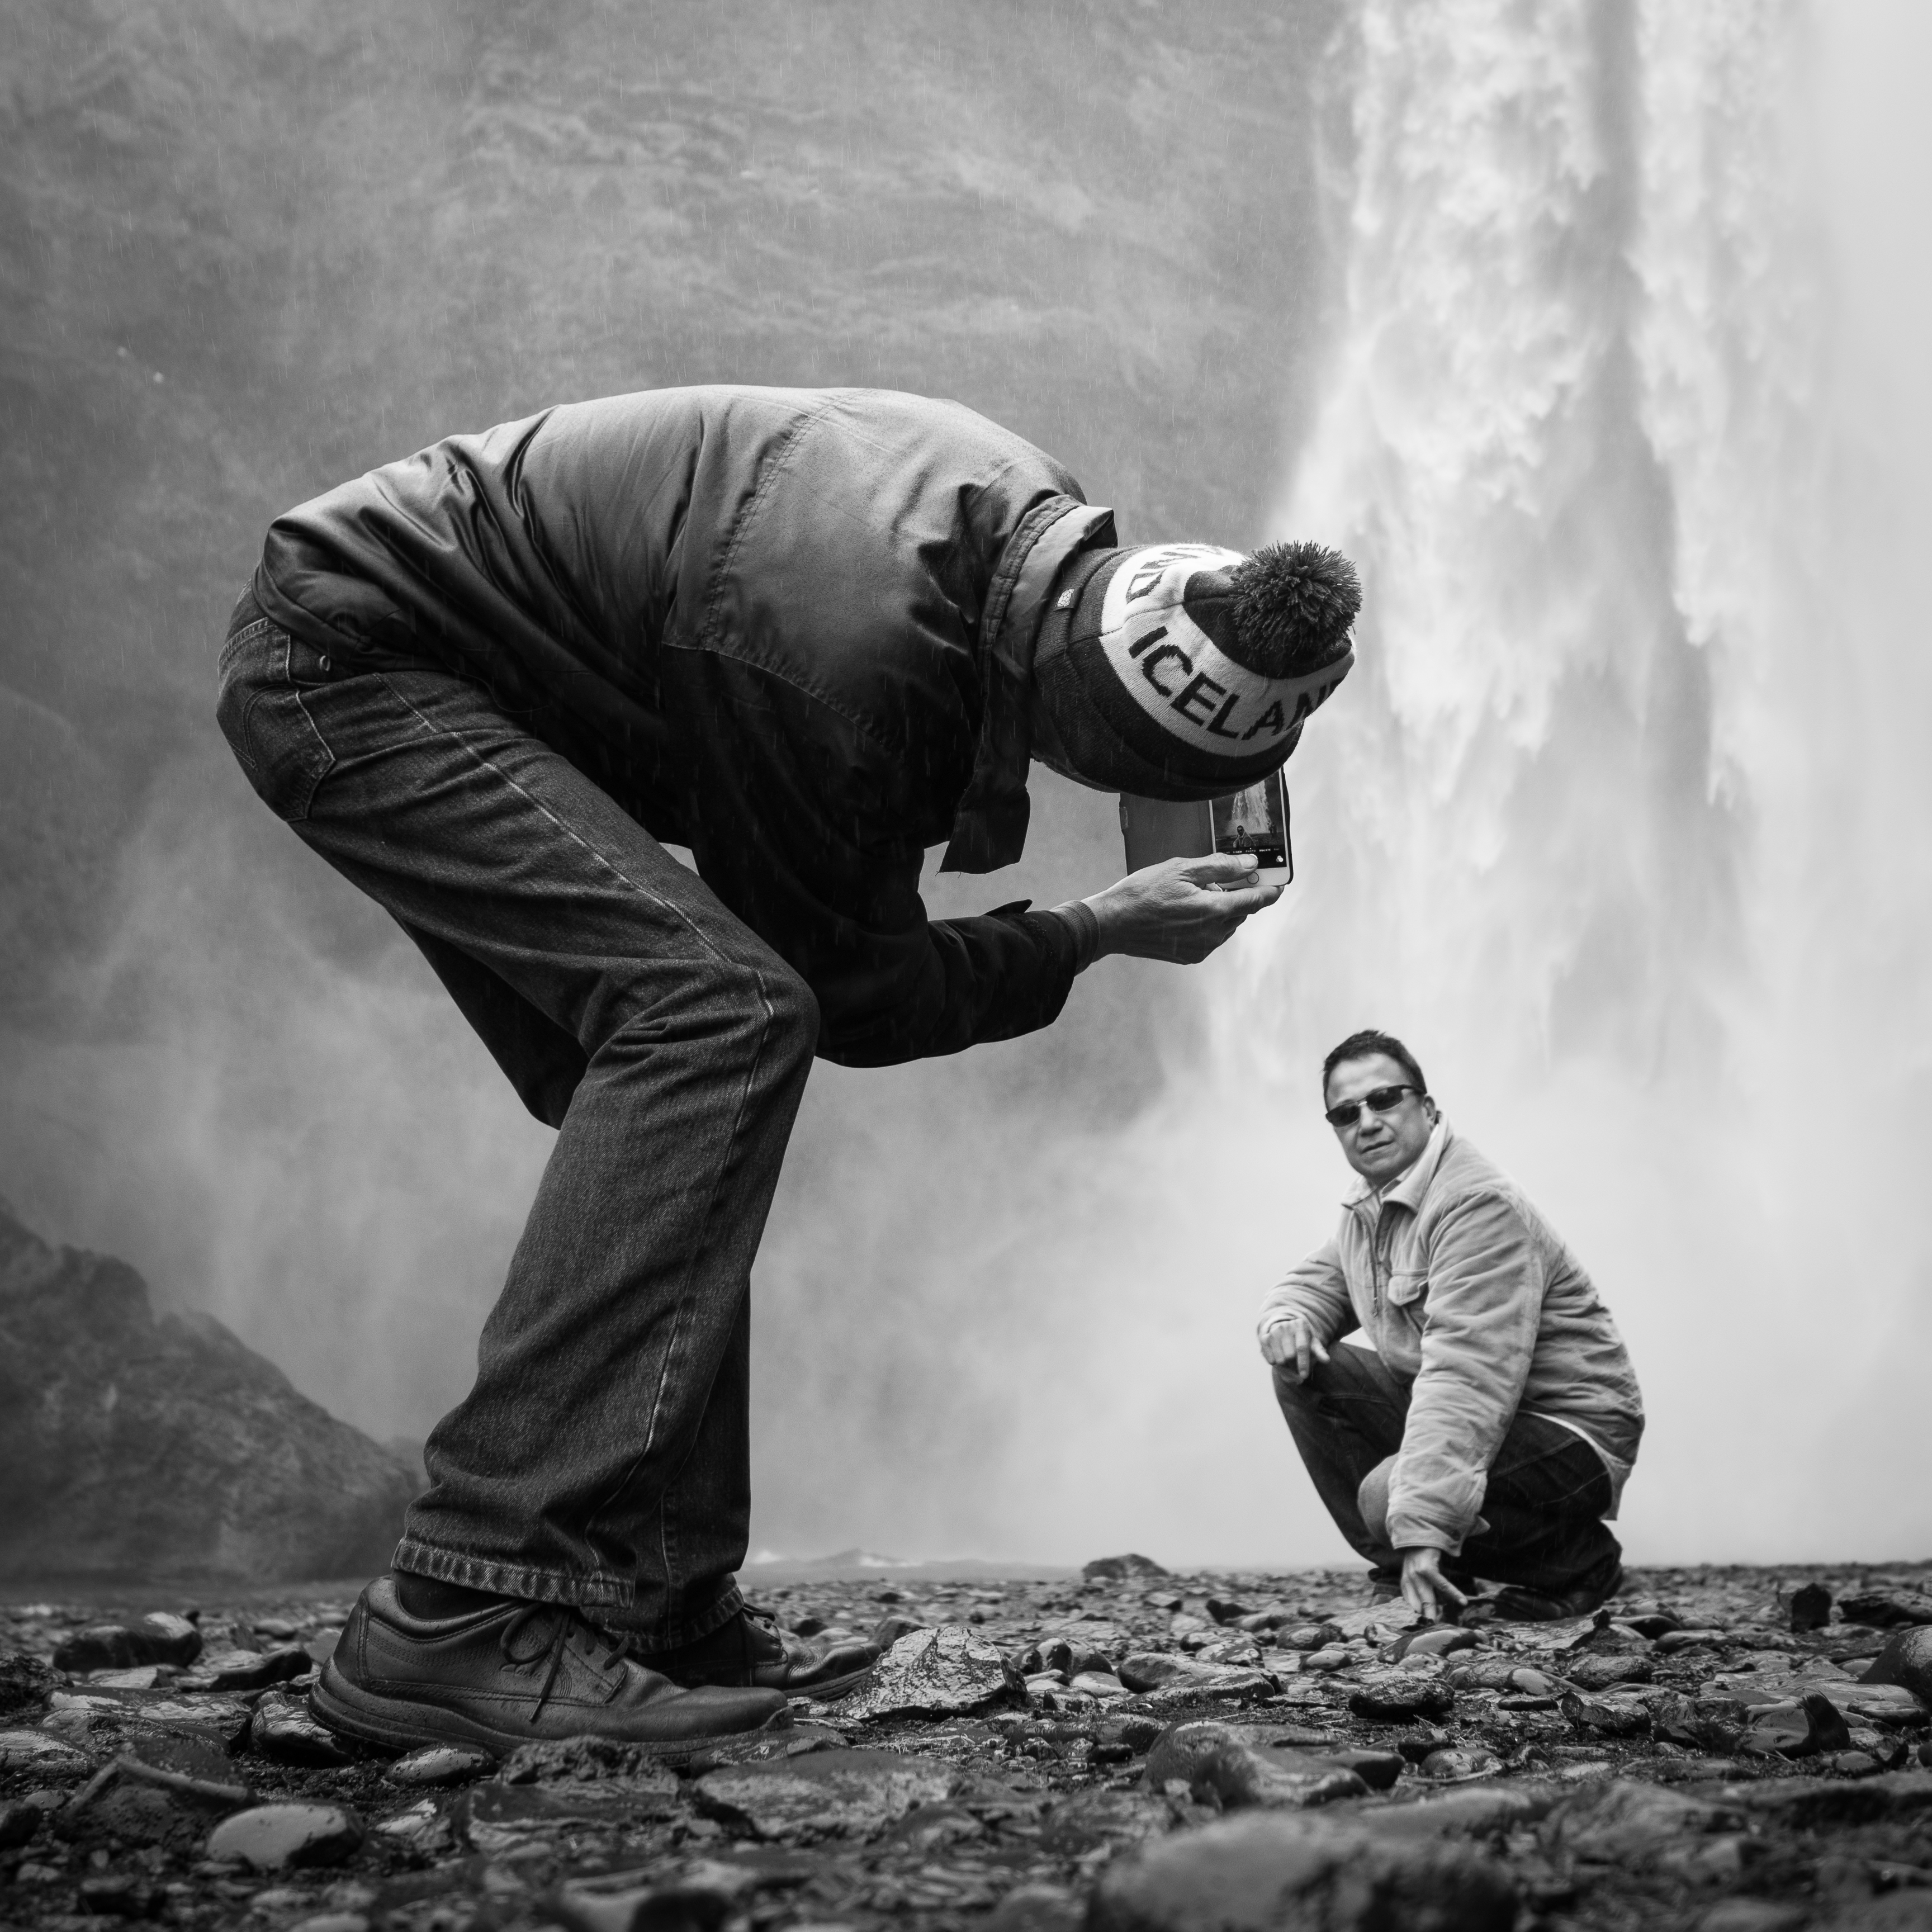
person, black and white, white, street, photography, portrait, iceland, black, monochrome, olympus, photograph, omd, image, 17mm, emotion, em10, skogarfoss, monochrome photography, human positions